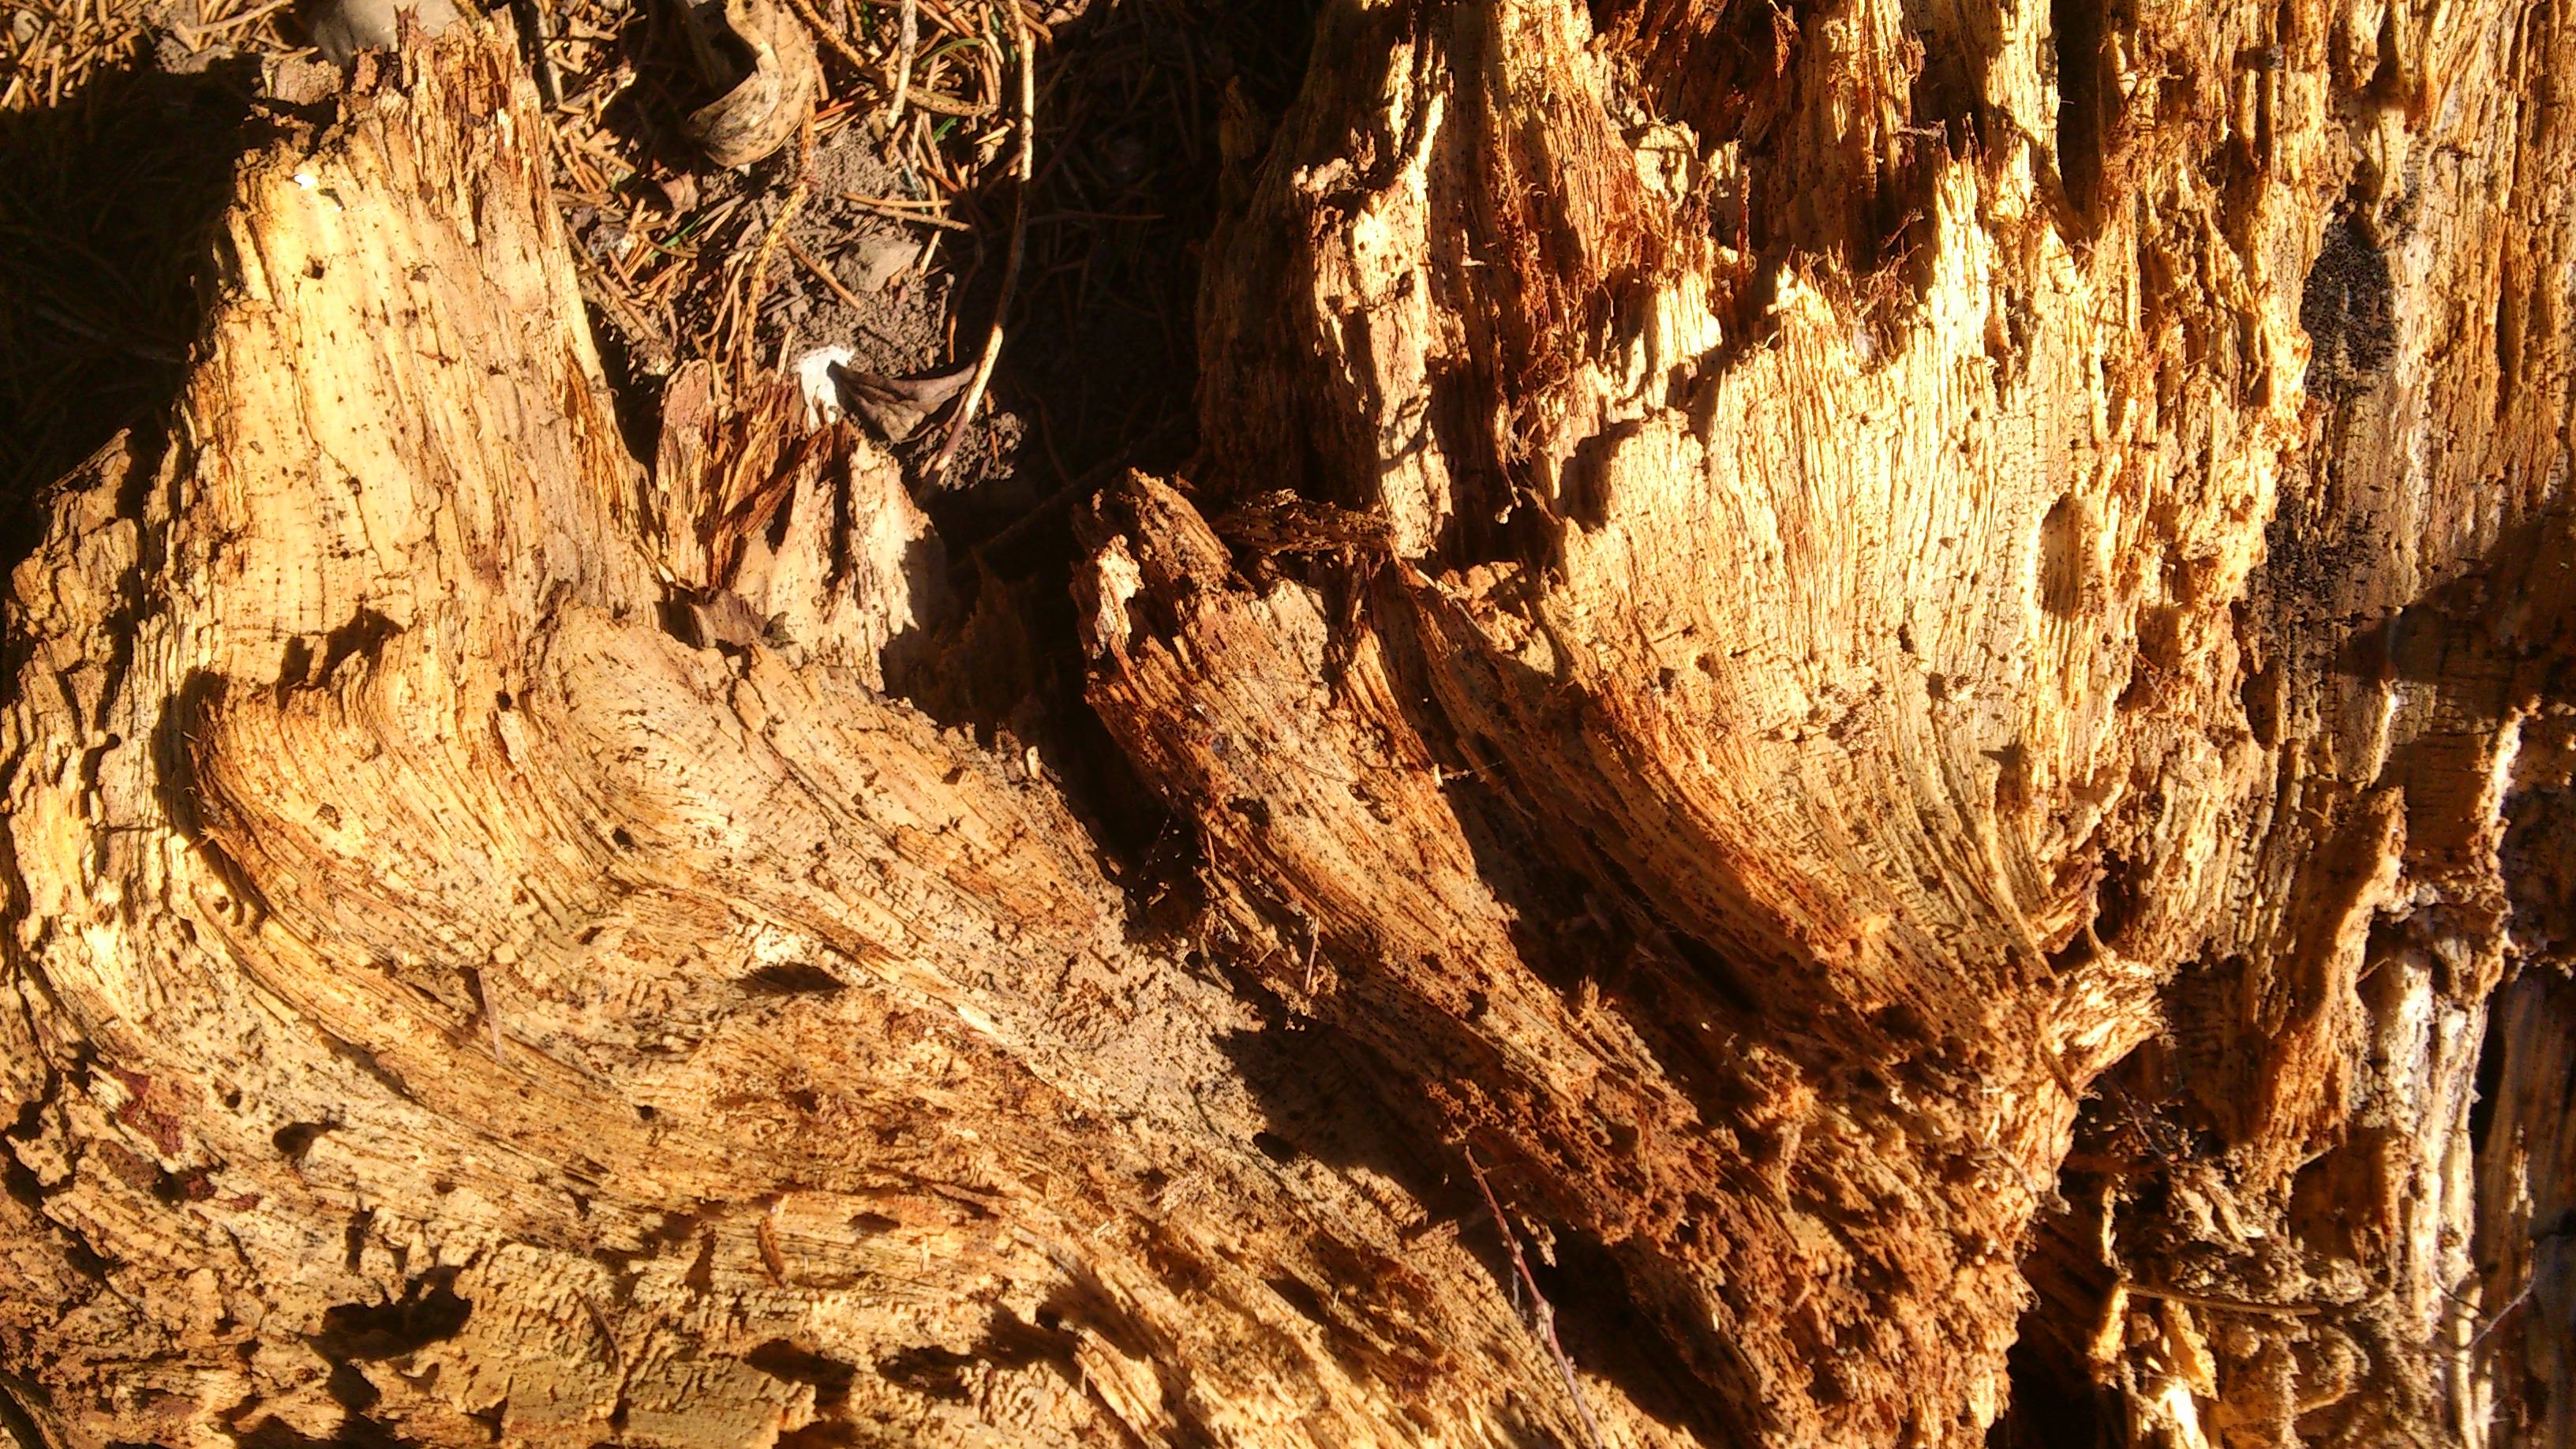
tree, nature, structure, wood, trunk, old, formation, log, pattern, cave, soil, geology, rot, stalagmite, stalactite, break up, morsch, landform, geographical feature, wormy